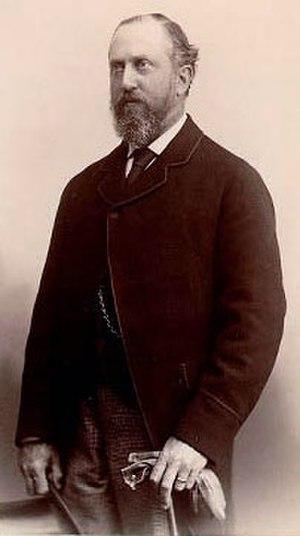
Frederick Arthur Stanley, 1ᵉʳ baron Stanley de Preston, 16ᵉ comte de Derby, est un homme d'État. Il fut le sixième gouverneur général du Canada, de 1888 à 1893.
La liste des gouverneurs généraux du Canada depuis la Confédération en 1867 présente ceux qui ont occupé ce poste de 1867 à nos jours. Pour la liste des gouverneurs des différentes entités historiques qui composent aujourd'hui le Canada, voir la Liste des gouverneurs du Canada avant la Confédération.